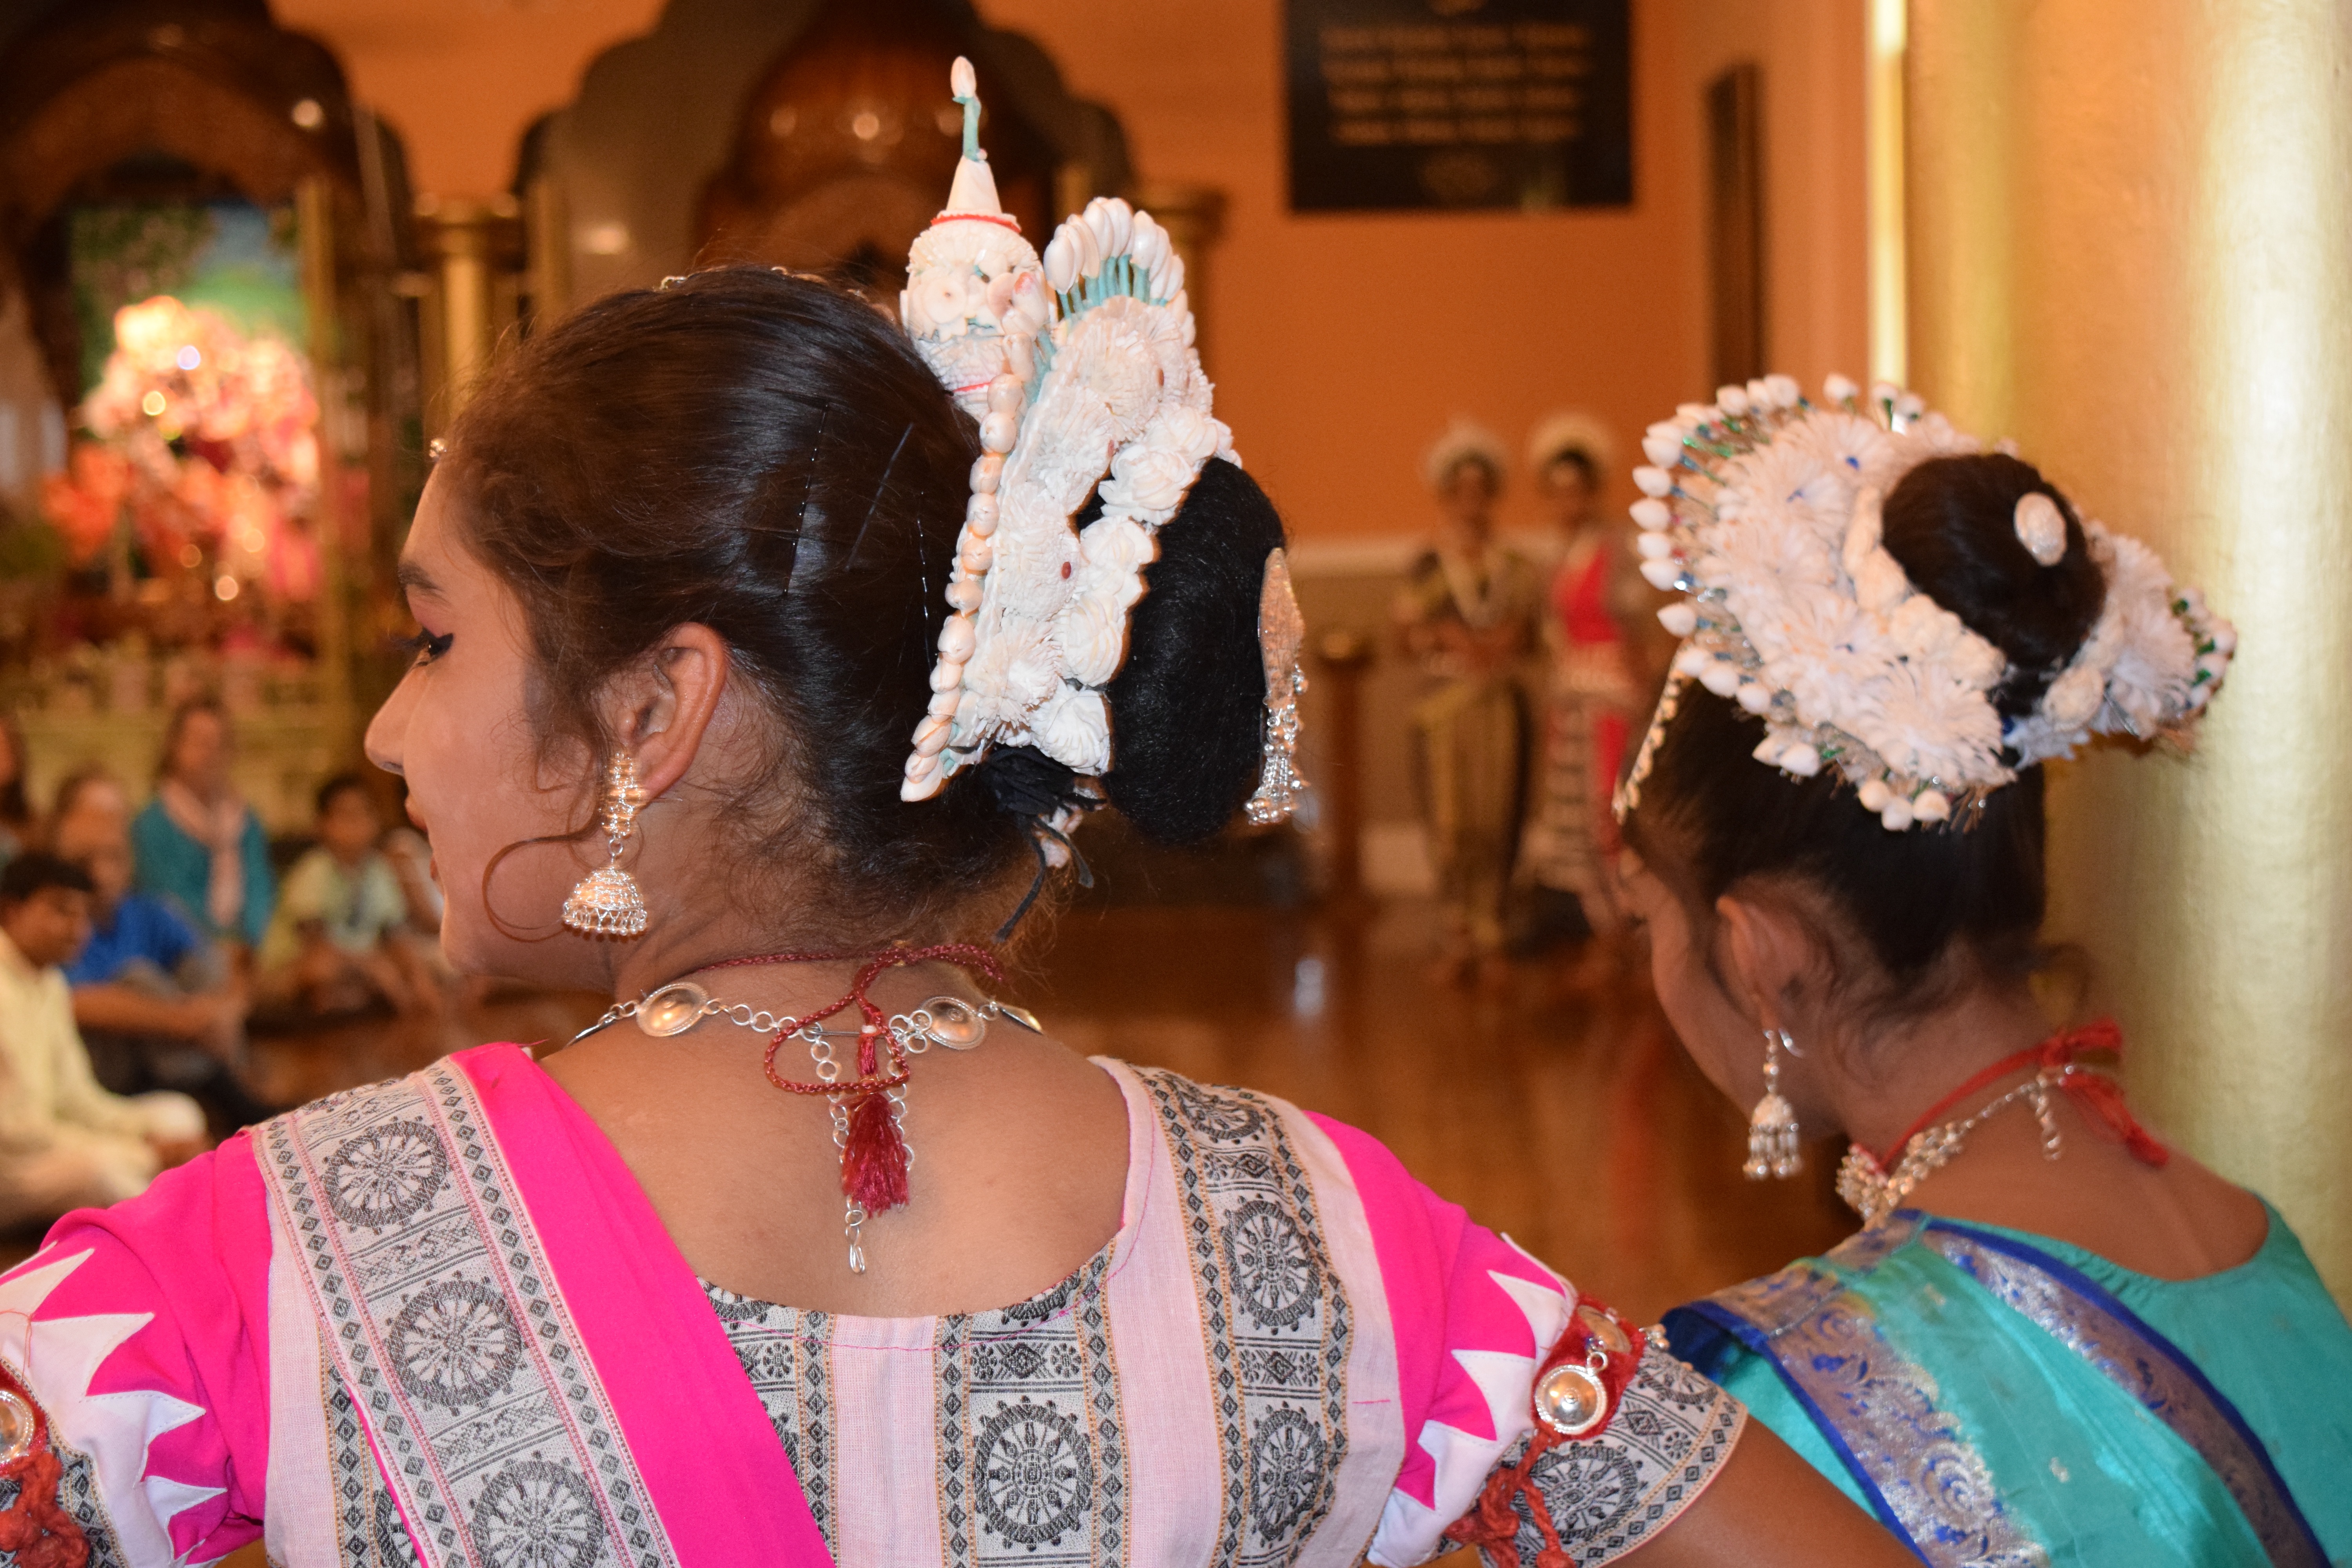
woman, dance, marriage, event, tradition, quinceanera